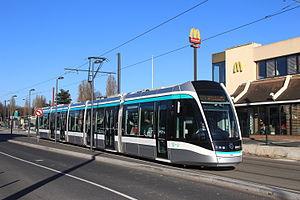
La ligne 7 du tramway d'Île-de-France, plus souvent simplement nommée T7, est une ligne exploitée par la Régie autonome des transports parisiens qui a été mise en service le 16 novembre 2013.
La liste des projets de tramways de France recense tous les projets actuels, en construction ou simplement évoqués, du réseau tram de France. Les projets qui ont été réalisés ou abandonnés sont exclus.
Thiais est une commune française située dans le département du Val-de-Marne en région Île-de-France.